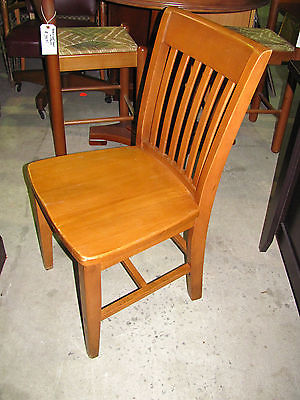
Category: chair